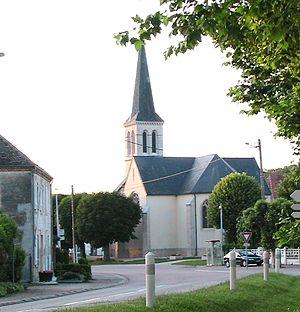
L'Église de Pagny-le-Château. Photo prise en extérieur à Pagny-le-Château. Photographie de l'église en début de soirée. Le bâtiment a été rénové très récemment du moins en sa façade.